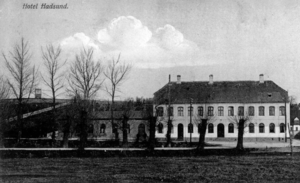
Hotel Hadsund (bygning)
Hotel Hadsund i 1892. Alléen med de stynede træer førte ned til færgen (i dag Havnegade).
Hotel Hadsund set i 1892
Hotel Hadsund er en gammel hotelbygning i Hadsund, den blev opført af Lauritz Boldt Sørensen i 1855 oprindeligt en del af den gamle færgegård fra 1825. Bygningen er blandt Hadsunds tre ældste bygninger. Bygningen blev i ældre tid omtalt som ”Hadsunds vugge”. Gennem dens historie har den været et symbol for Hadsund, der året før, i 1854 blev grundlagt som handelsplads. Den er absolut et af byens kendetegn. Efter 152 år med hoteldrift lukkede hotellet i 2009 da det ikke længere kunne gå rundt.